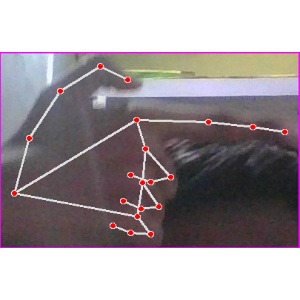
अक्षर: ब